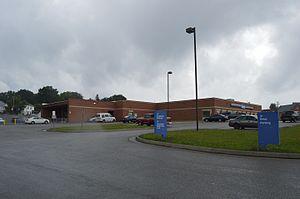
La ville de Princeton est le siège du comté de Mercer, situé dans l’État de Virginie-Occidentale, aux États-Unis. Sa population s’élevait à 6 432 habitants lors du recensement de 2010, estimée à 5 741 habitants en 2018.